Appalachia

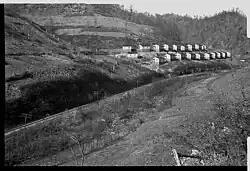
Coal company houses in Jenkins, Kentucky, photographed by Ben Shahn in 1935

Several urban legends and horror stories have been rooted in the Appalachia region. Since the 1960s the Point Pleasant, West Virginia, legend of Mothman has originated and been explored in popular culture including the 2002 film "The Mothman Prophecies" loosely retelling the original tale. Since the 1910s, reports of glowing orbs around the Brown Mountain ridgeline in North Carolina have been the subject of paranormal theories including the ghost of slaves or Cherokee tribal warriors. Known as the Brown Mountain lights, the story has been adapted in popular culture, including an episode of the 1990s sci-fi drama "The X-Files". The infamous story of the Bell Witch haunting in Tennessee has influenced several major films of the horror genre, including "Poltergeist", "The Blair Witch Project", and the "Paranormal Activity" series.